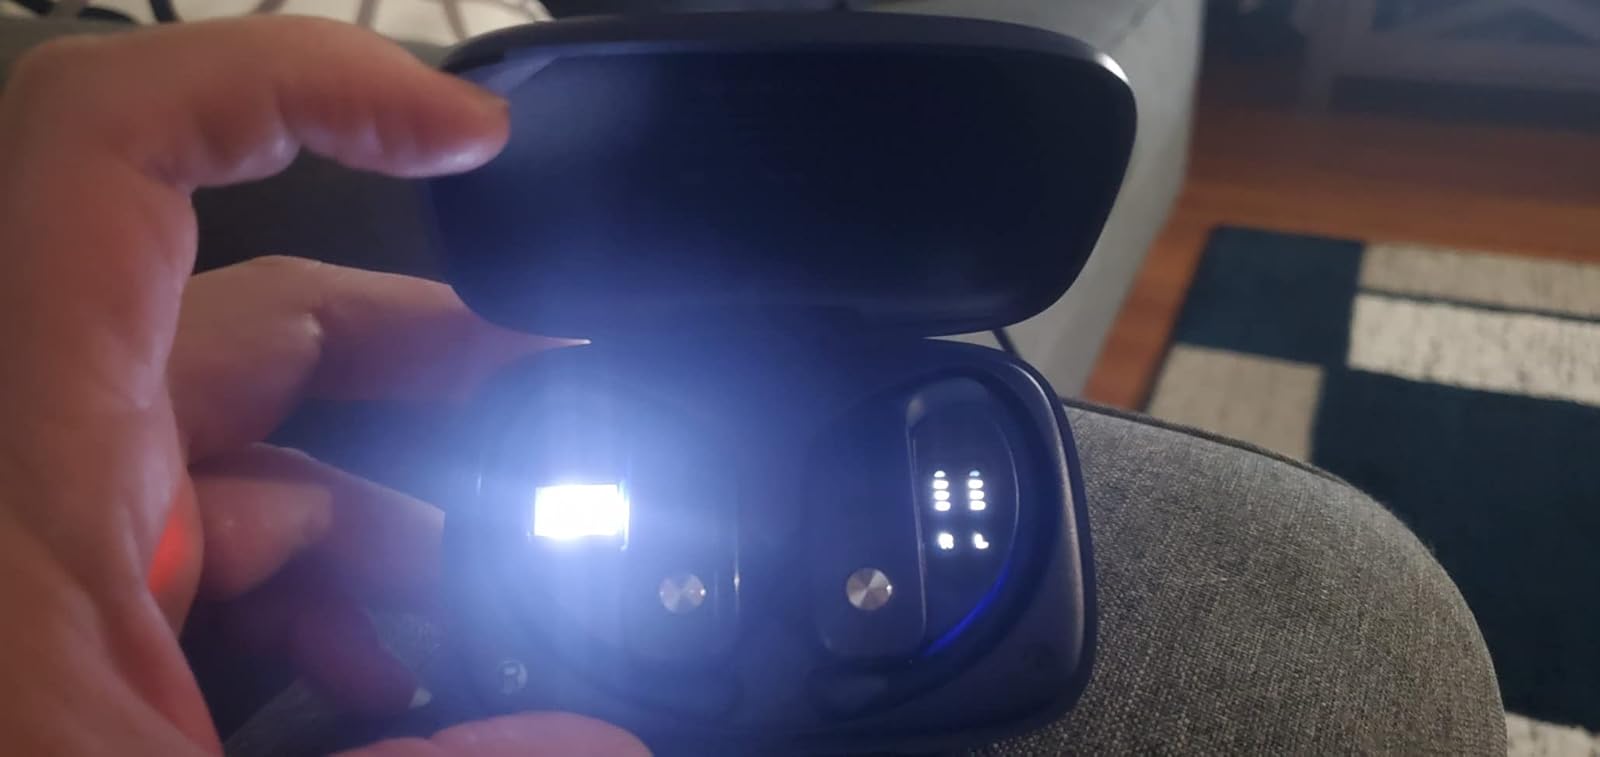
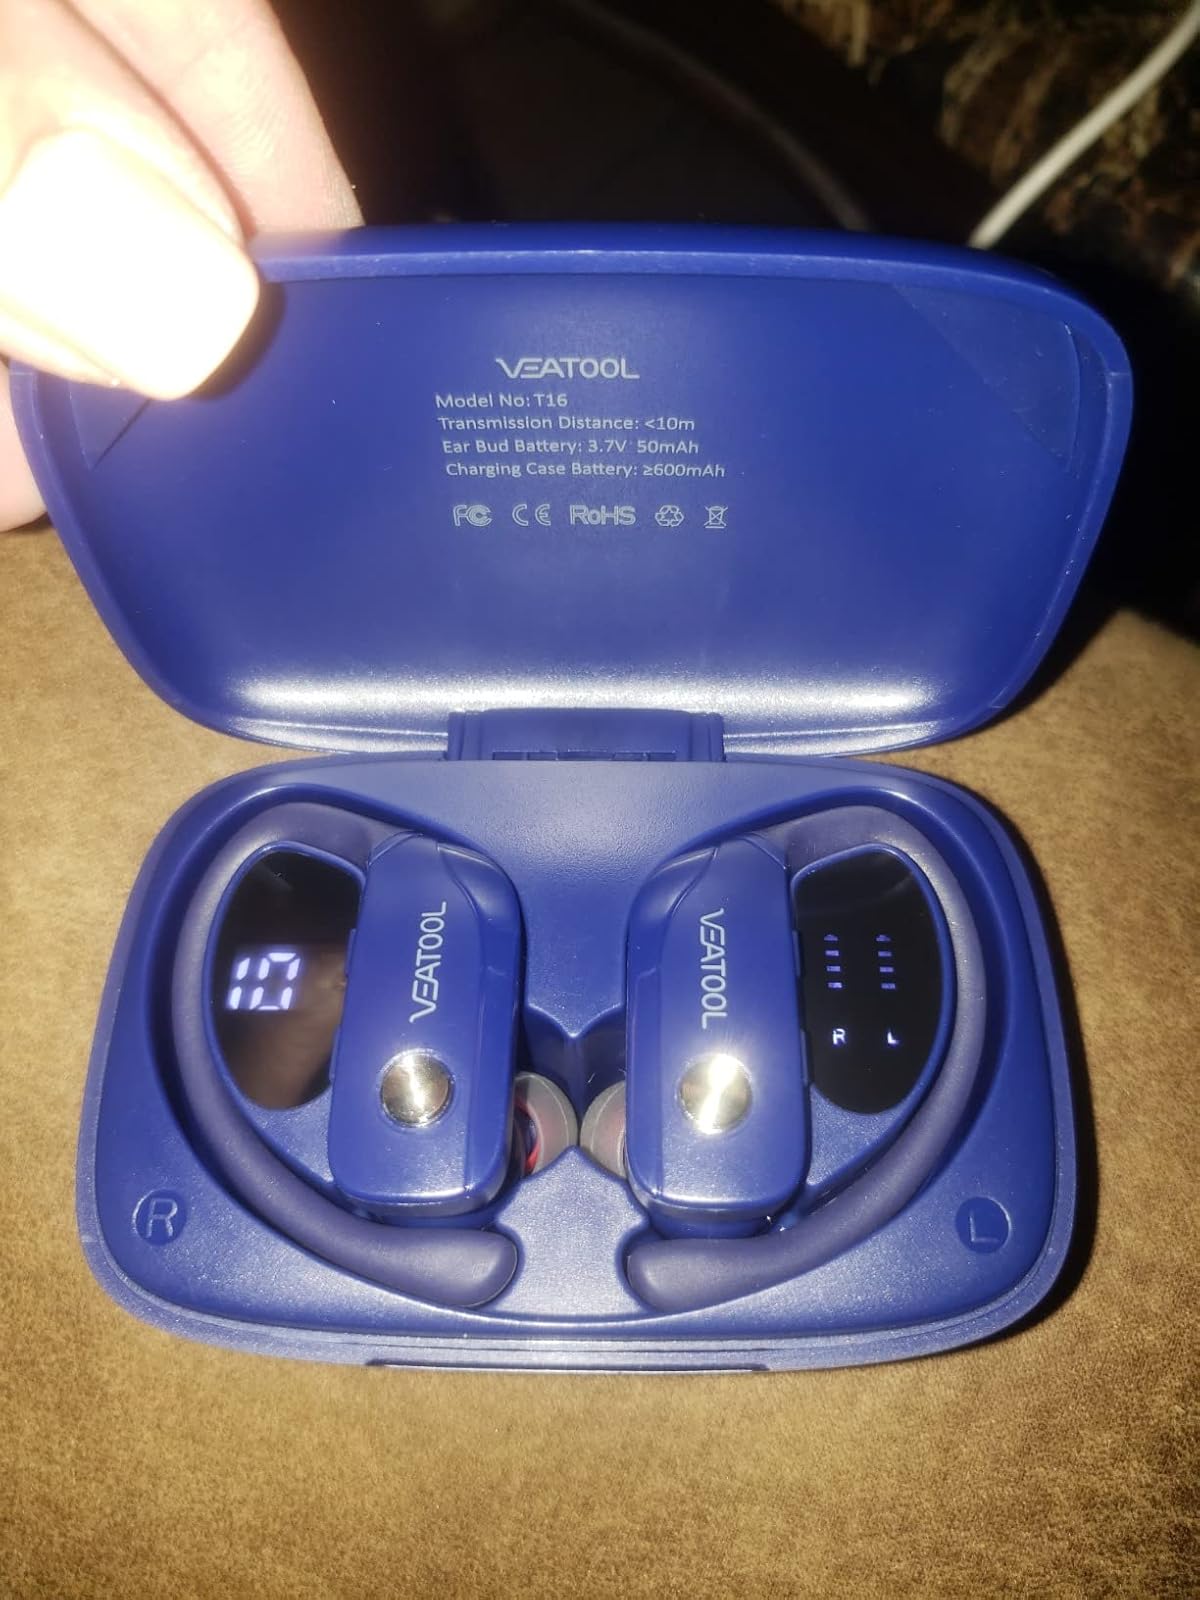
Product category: earbuds
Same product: yes